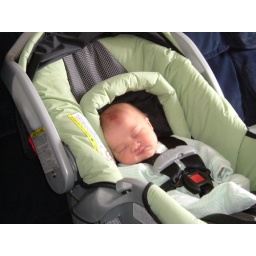
Katie in her car seat